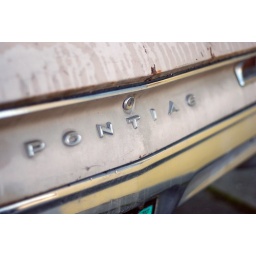
riding in the car with boys